Pow! (comics)

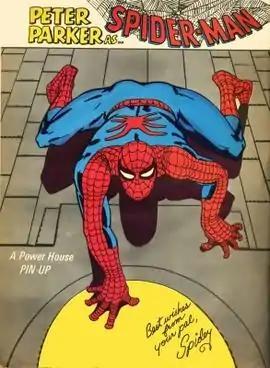
Pin-up published in the 1968 "Fantastic Summer Special".

Like the other "Power Comics", "Pow!" supplemented its British content with reprints from American Marvel Comics, all written by Stan Lee. "Spider-Man" (drawn by Steve Ditko) and "Nick Fury, Agent of SHIELD" (drawn by Jack Kirby), began in issue #1. After the merger with "Wham!" in issue #53, the "Fantastic Four" (also drawn by Kirby) joined the "Pow!" lineup.